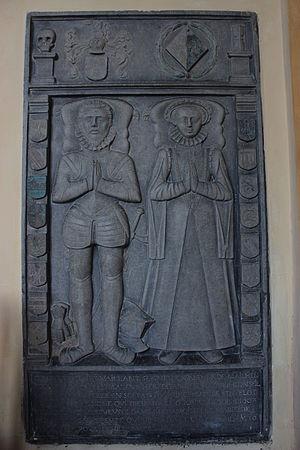
Pierre tombale de Walther de Maillen ( -1603) et Marie de Hodister ( -1630), située dans la chapelle de Hamoir-Lassus
La famille de Maillen est une famille noble de la région du Condroz en Belgique, aujourd'hui éteinte.